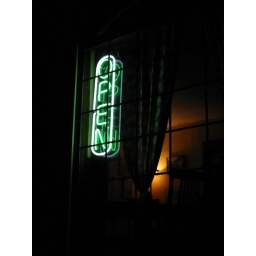
A neon sign sits in the window of the Casablanca Cafe in Bloomington, Indiana.